Describe the emotion expressed in this image:  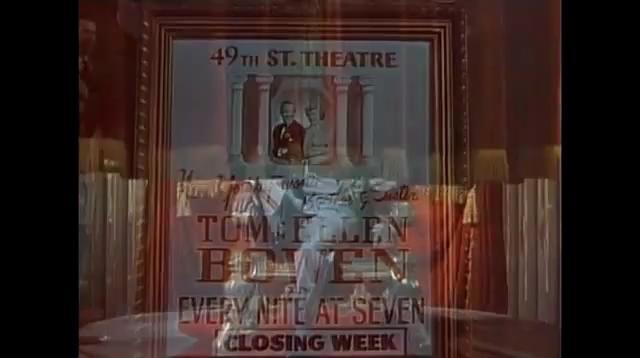
This person displays Suffering, valence and arousal with low intensity.